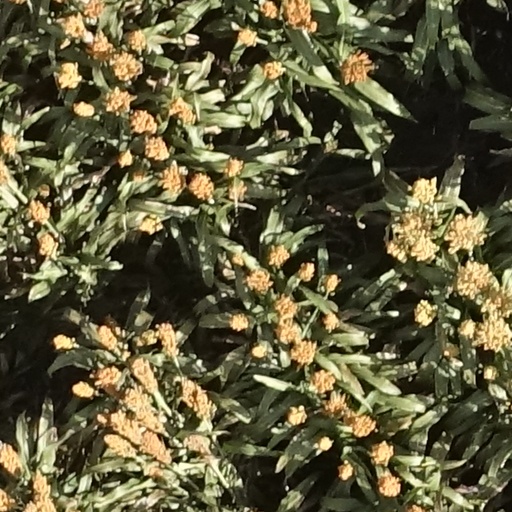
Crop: sorghum